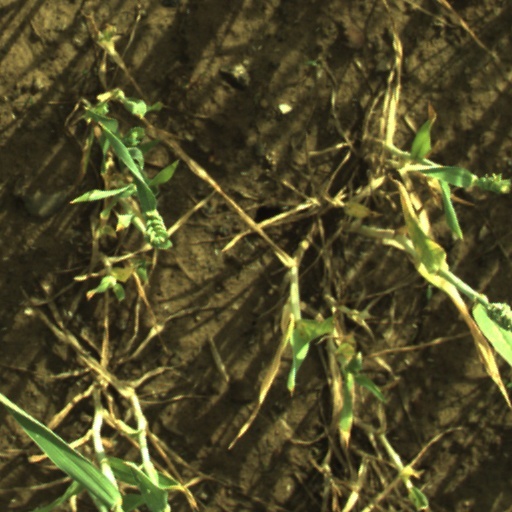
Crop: wheat